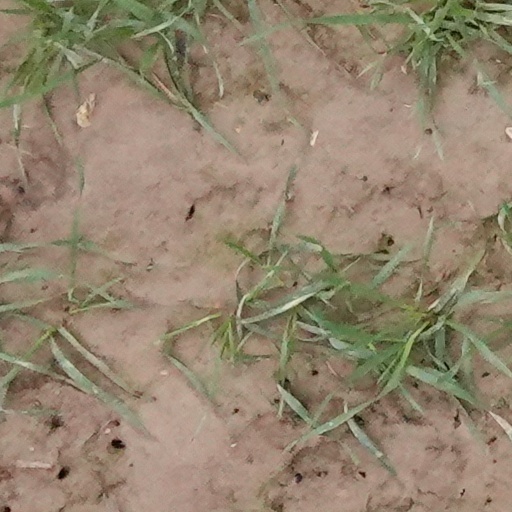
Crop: wheat